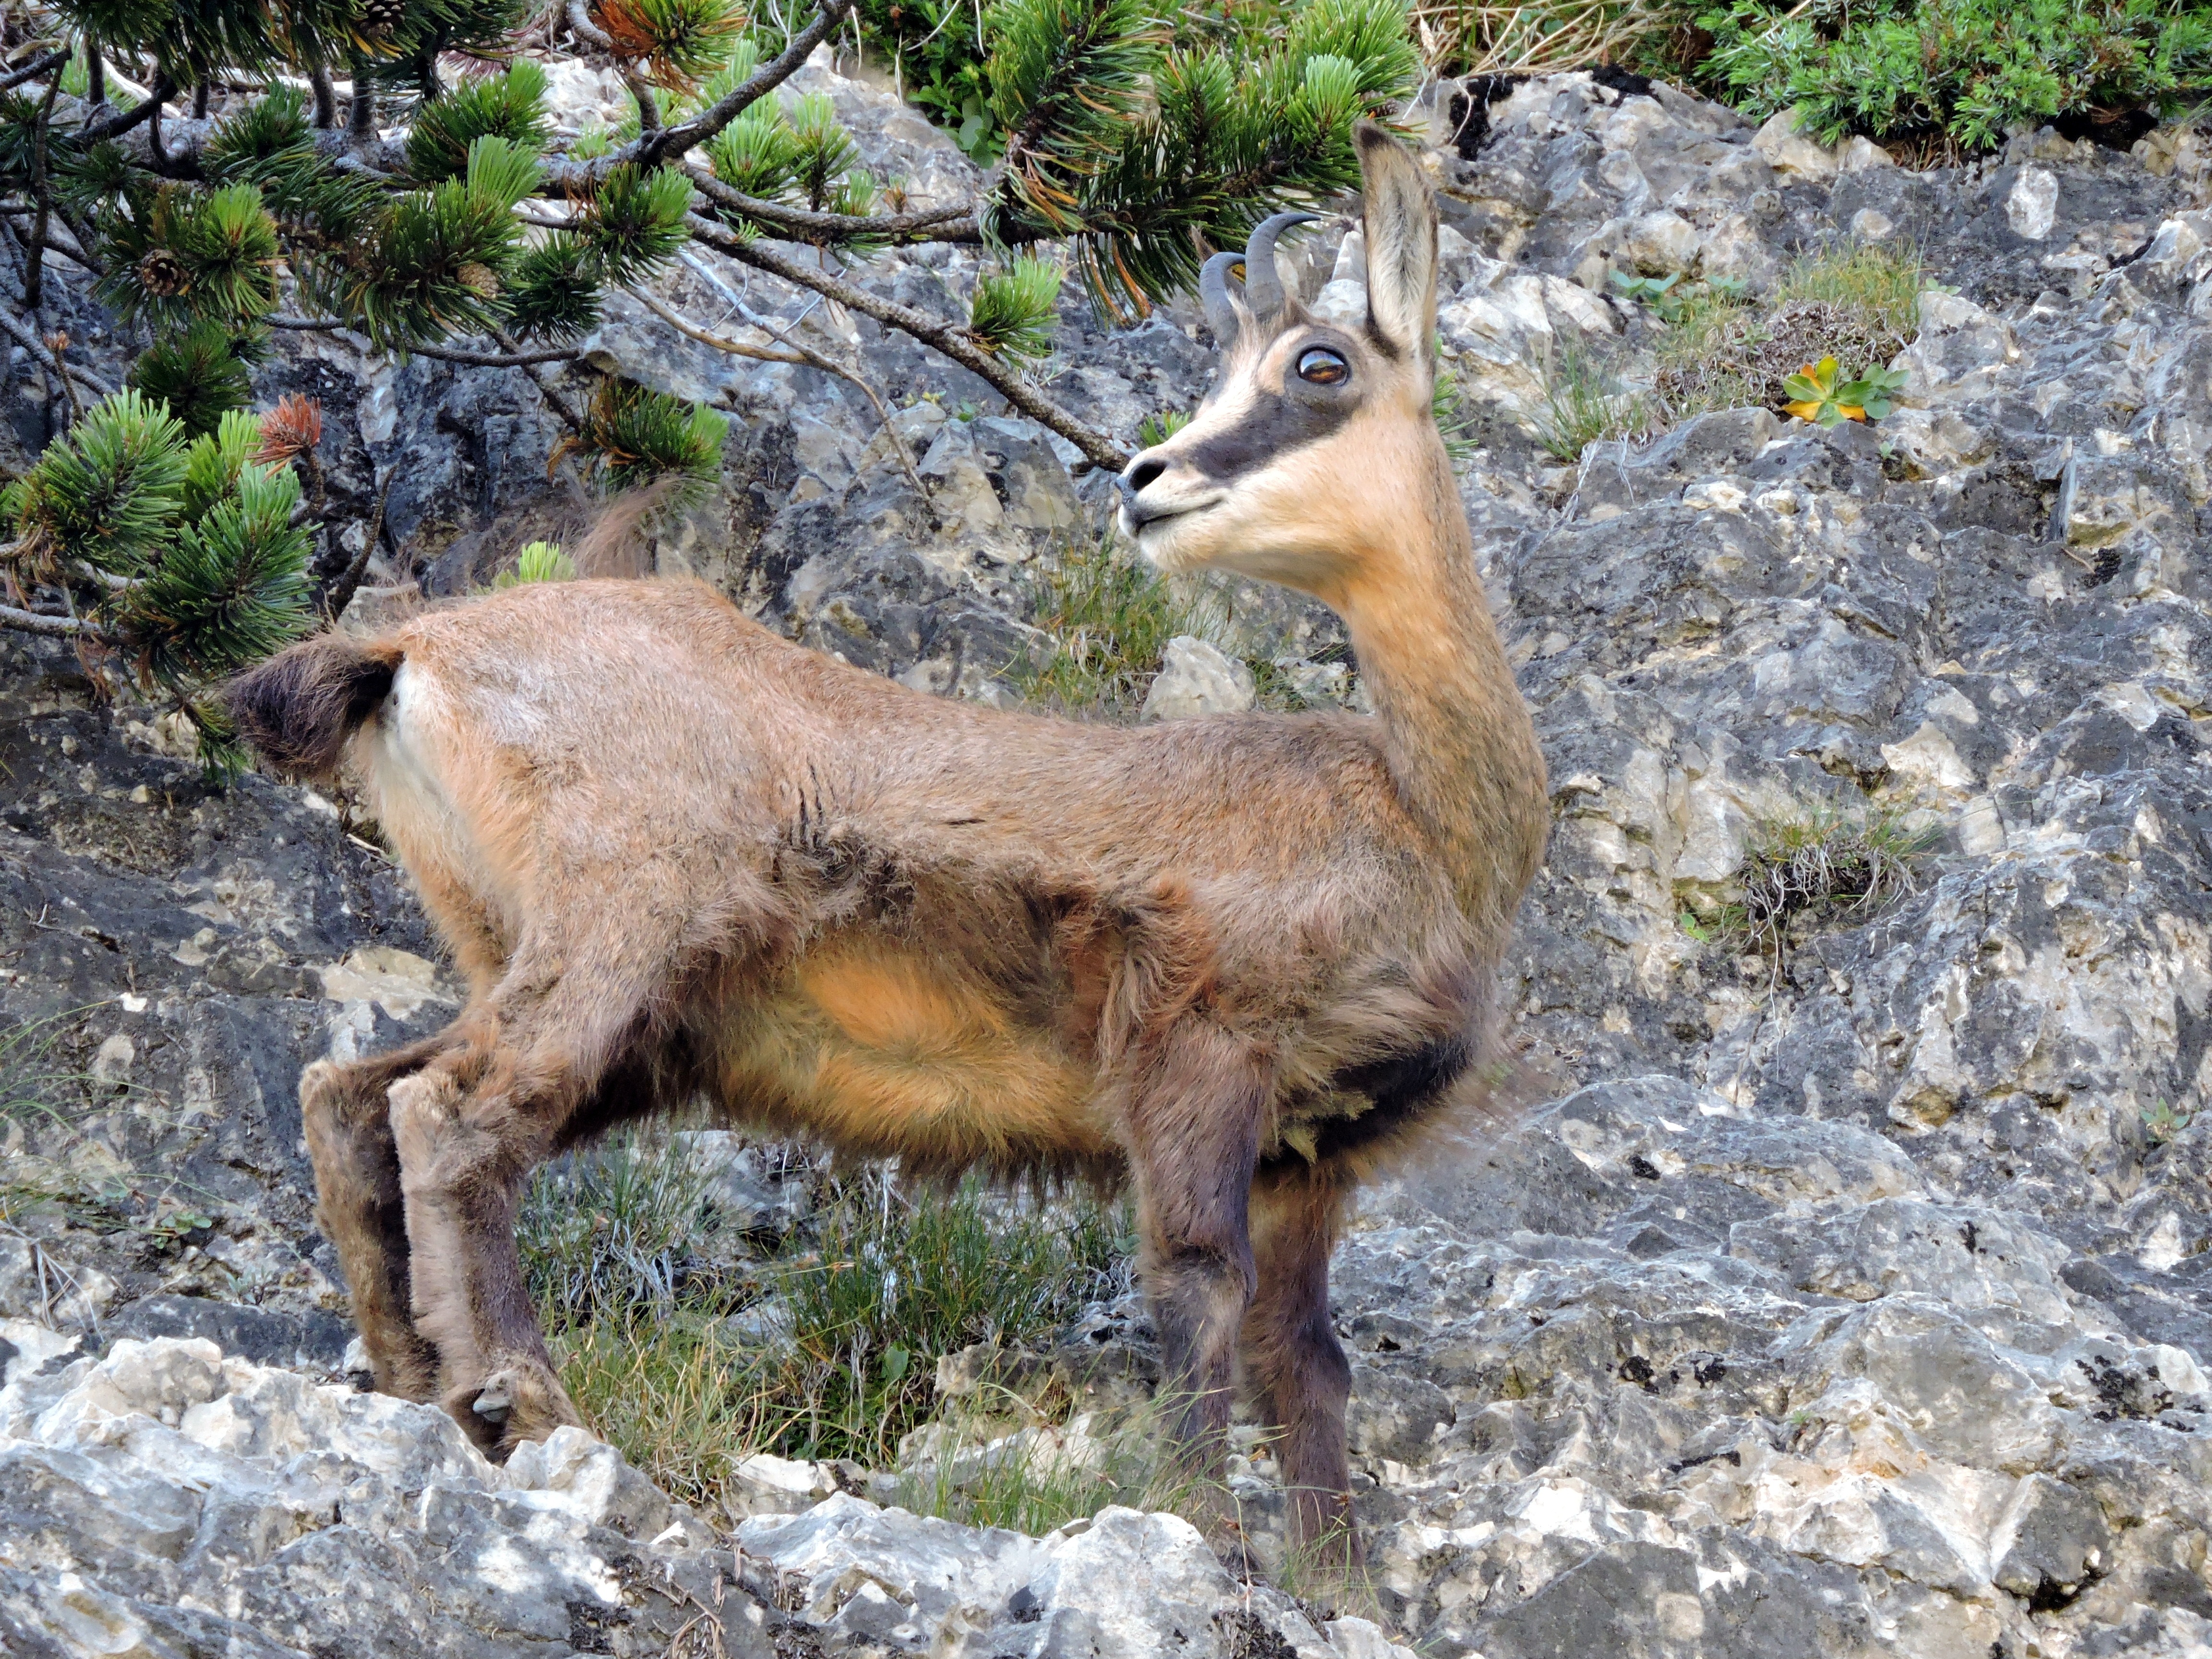
nature, rock, mountain, animal, wildlife, deer, zoo, green, mammal, steep, fauna, vertebrate, chamois, white tailed deer, dog like mammal, dhole